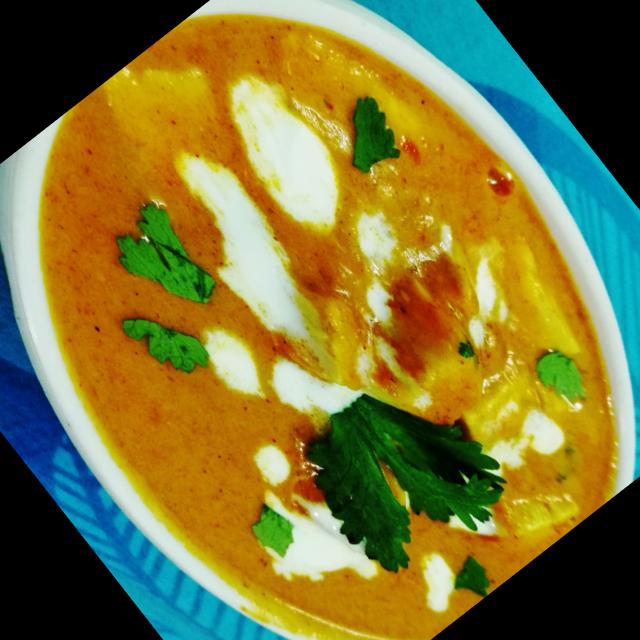
Dish: shahi_paneer